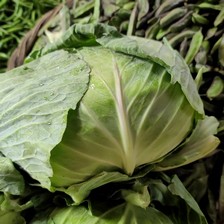
Label: others